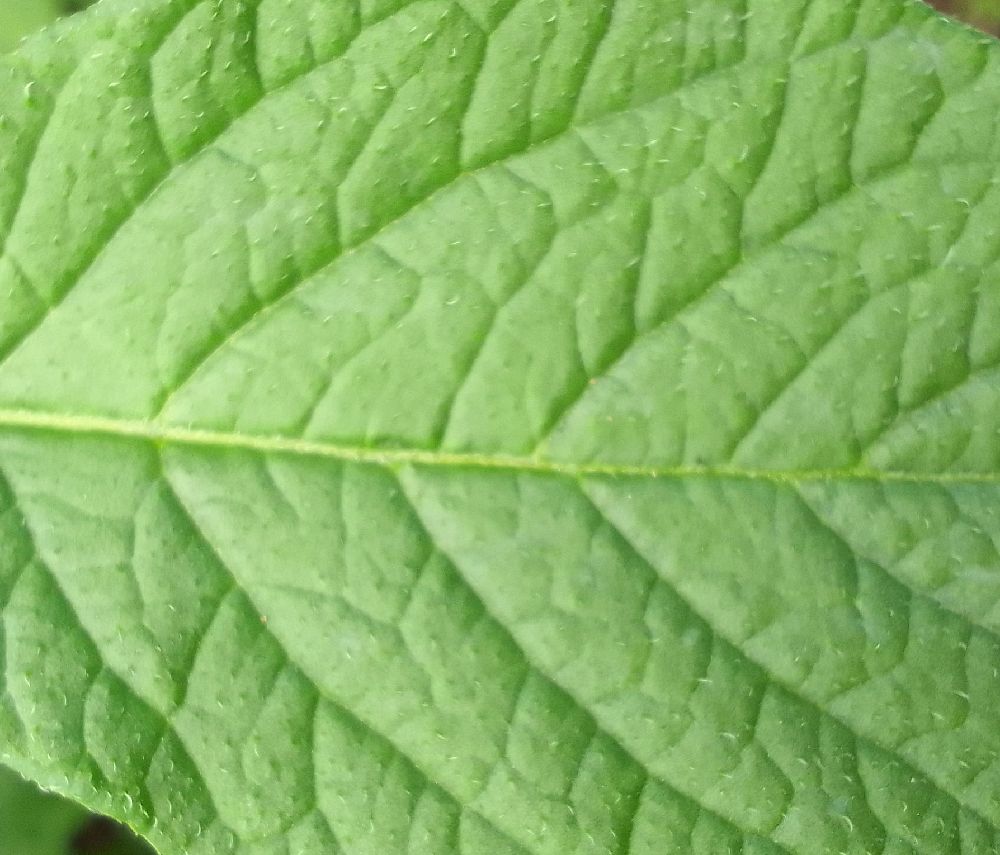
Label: Healthy